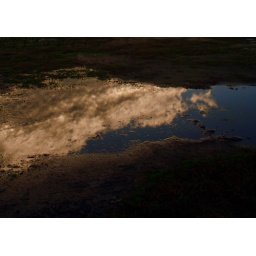
Reflection of clouds in cotton field